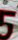
Number: 5